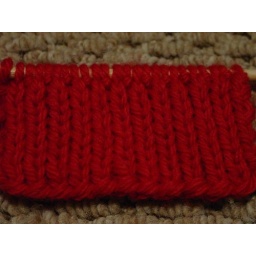
This will be a pair of mittens and a hat for Hannah. It's much more pink than in the photo.